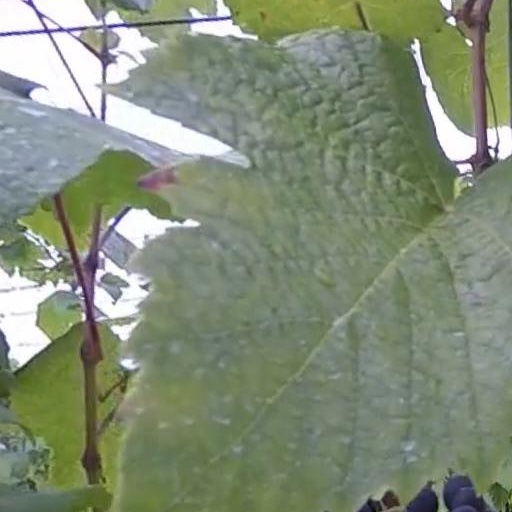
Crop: grape